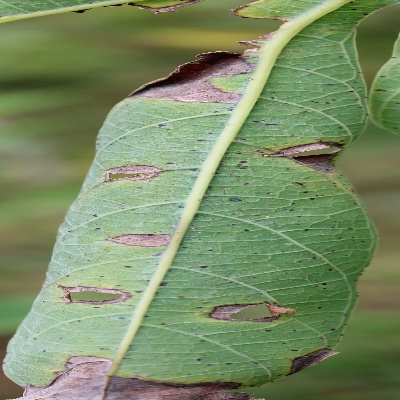
Crop: Cassava
Condition: bacterial blight